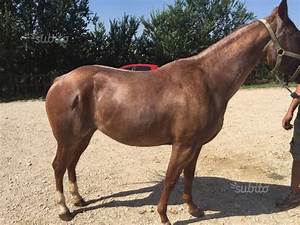
Label: cavallo